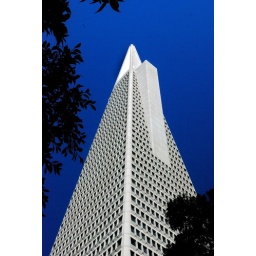
iconic San Francisco landmark against a clear blue July sky